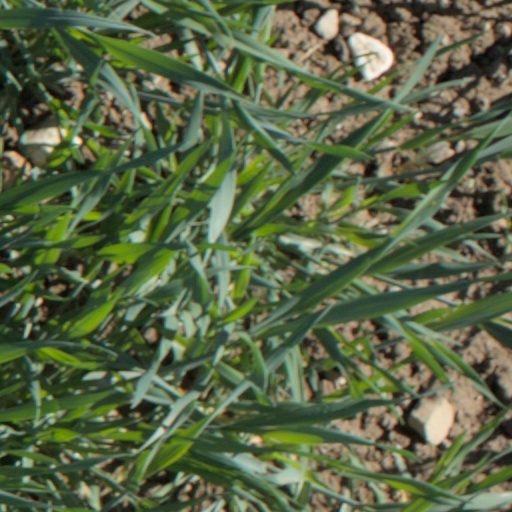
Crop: wheat